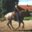
Label: horse